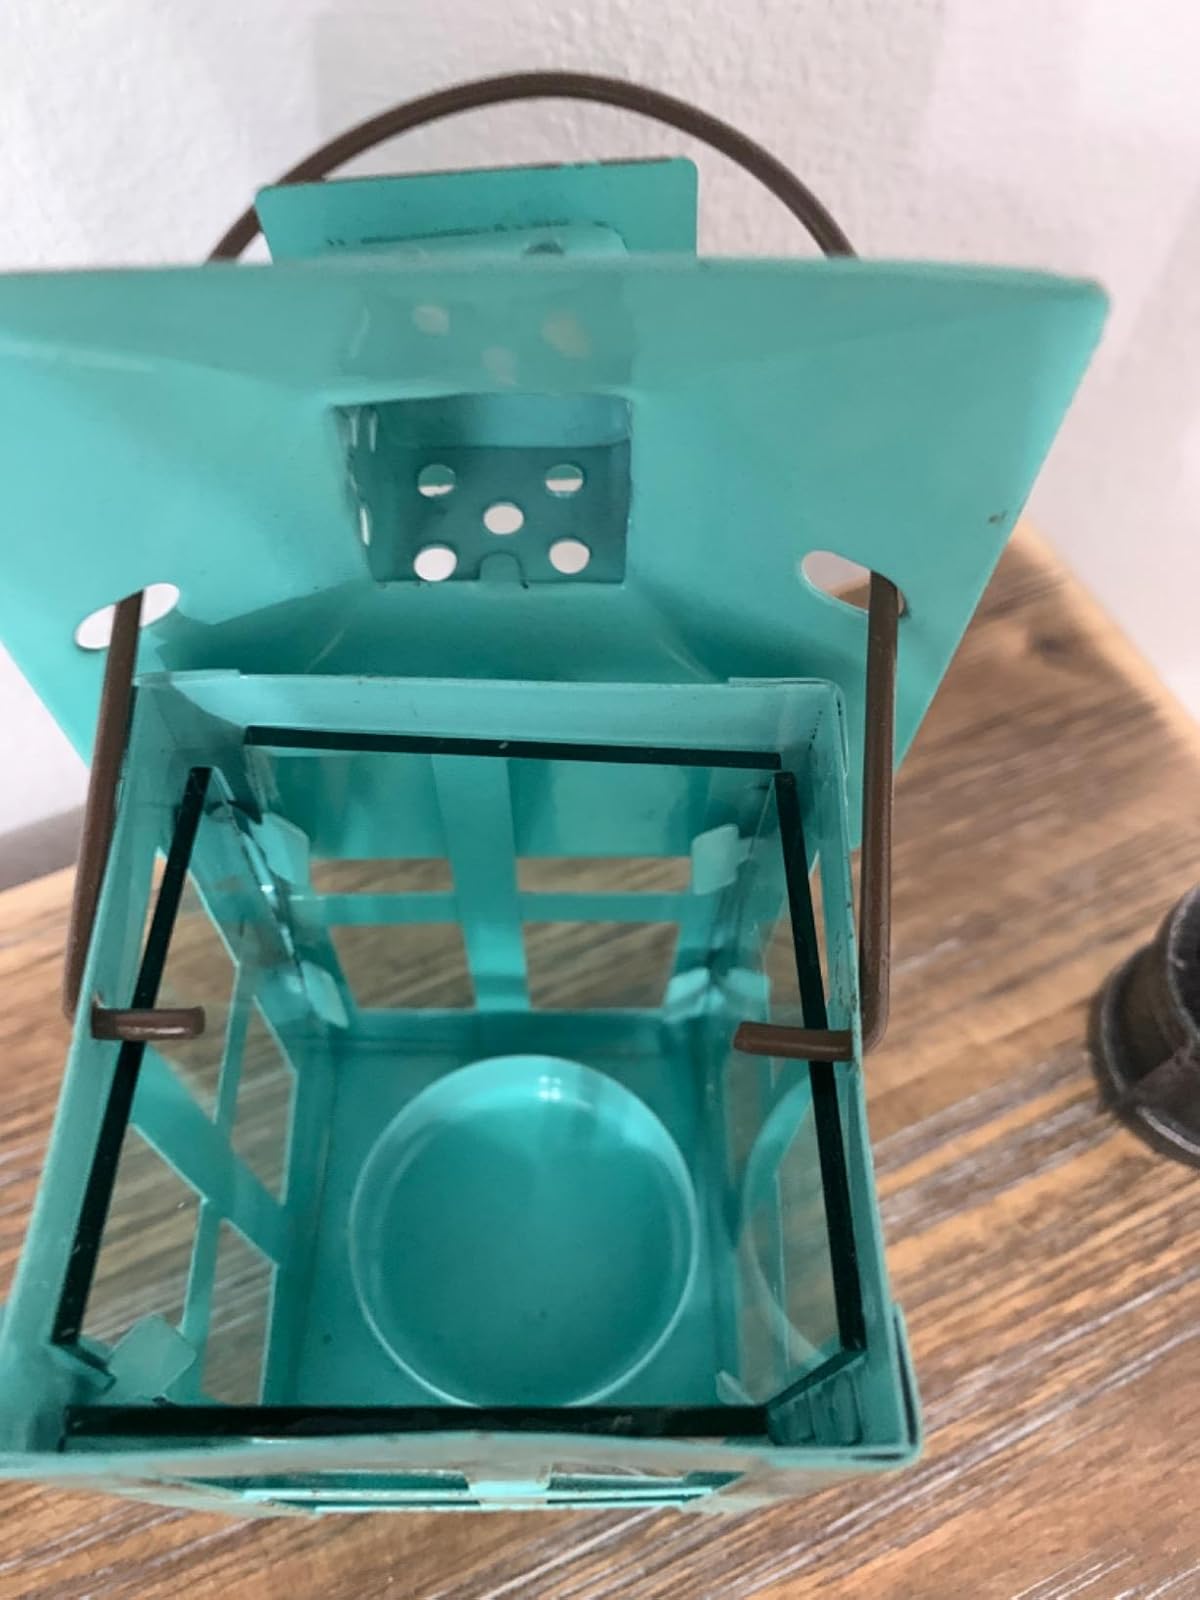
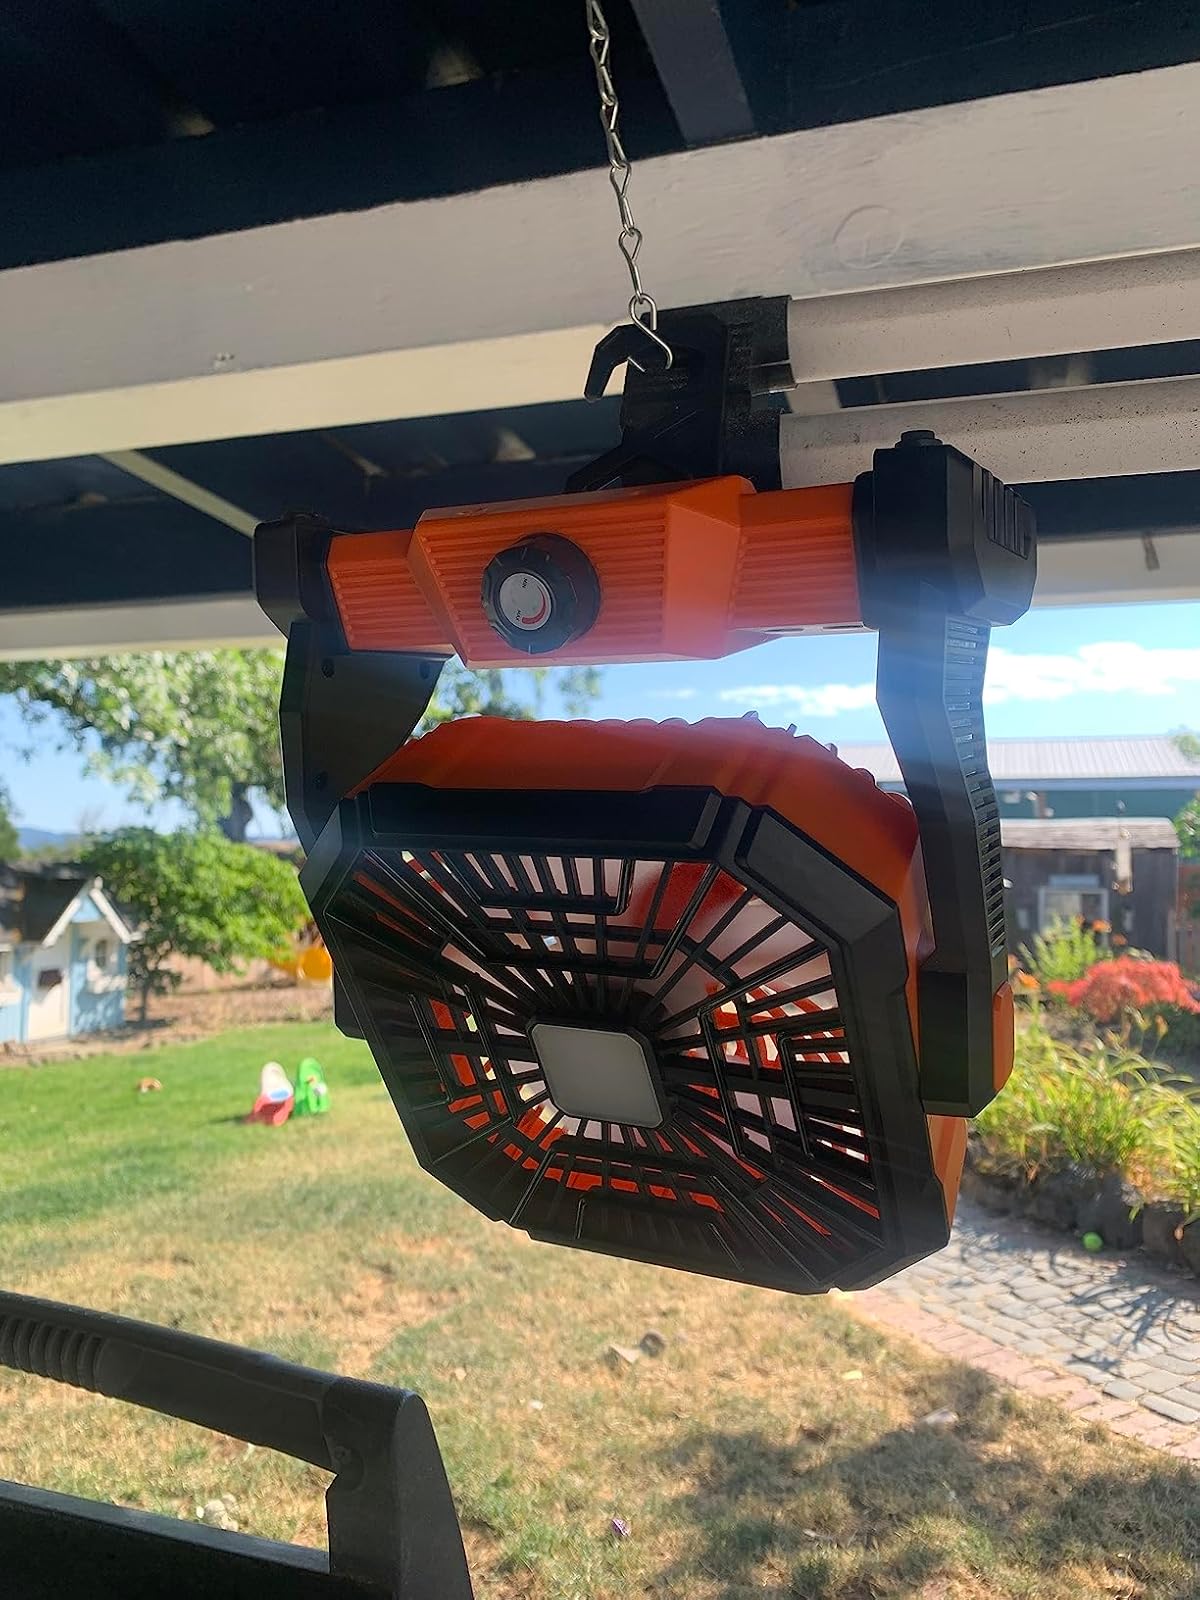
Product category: lantern
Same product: no